Roman Republic (1849–1850)

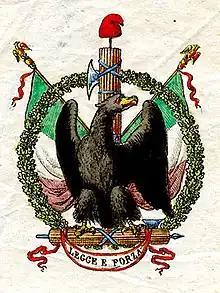
One of the emblems of the Roman Republic.

On 15 November 1848, Pellegrino Rossi, the Minister of Justice of the Papal government, was assassinated. The following day, the liberals of Rome filled the streets, where various groups demanded a democratic government, social reforms and a declaration of war against the Austrian Empire to liberate long-held territories that were culturally and ethnically Italian. On the night of 24 November, Pope Pius IX left Rome disguised as an ordinary priest, and went out of the state to Gaeta, a fortress in the Kingdom of the Two Sicilies. Before leaving, he had allowed the formation of a government led by Archbishop Carlo Emanuele Muzzarelli, to whom he wrote a note before leaving: